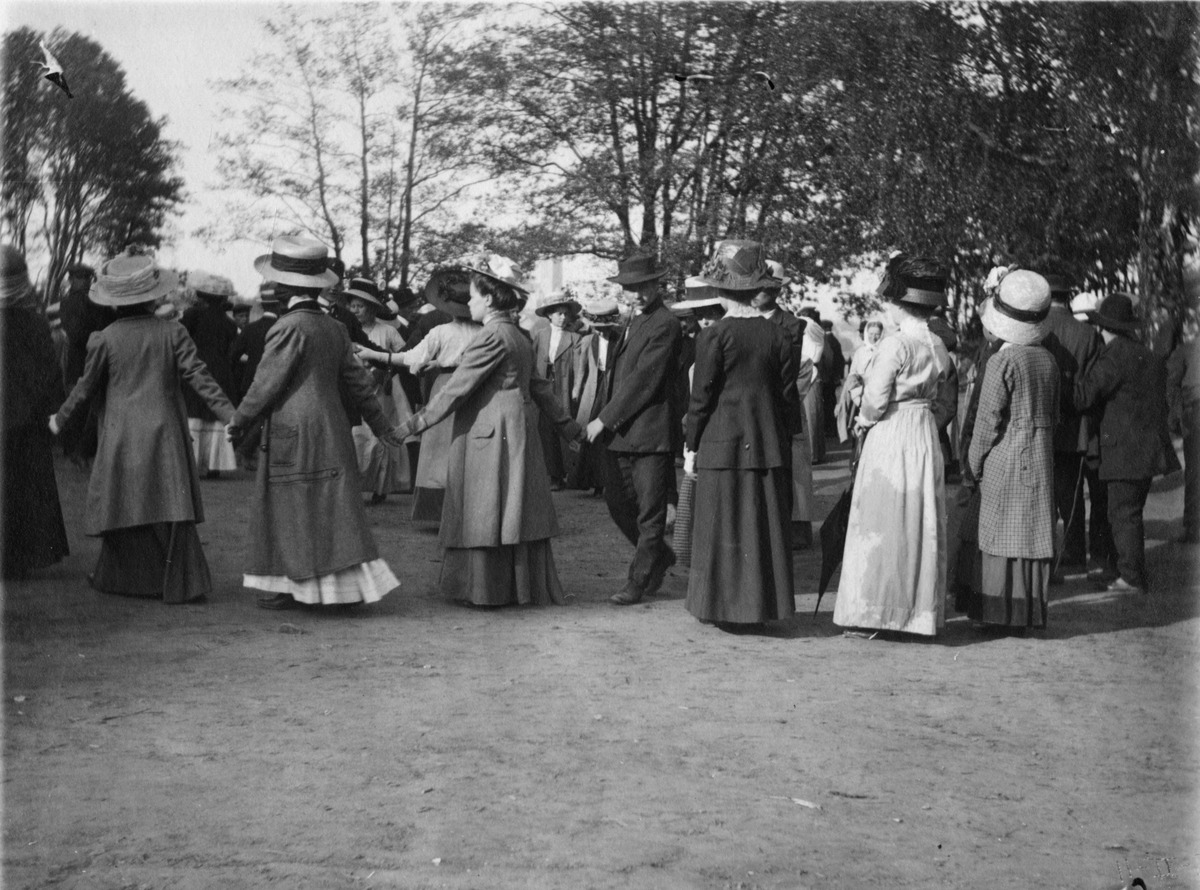
Kesäpäivän viettoa Hakasalmen puistossa
sisällön kuvaus: Kesäpäivän viettoa Hakasalmen puistossa. mustavalkoinen
Ajankohta: kuvausaika 05.06.1911
Paikka: Suomi, Uusimaa, Helsinki, Töölö Helsinki, Etu-Töölö Helsinki, Hakasalmen puisto
Aiheet: viheralueet puistot, vapaa-aika, leikit seuraleikit, seuraelämä